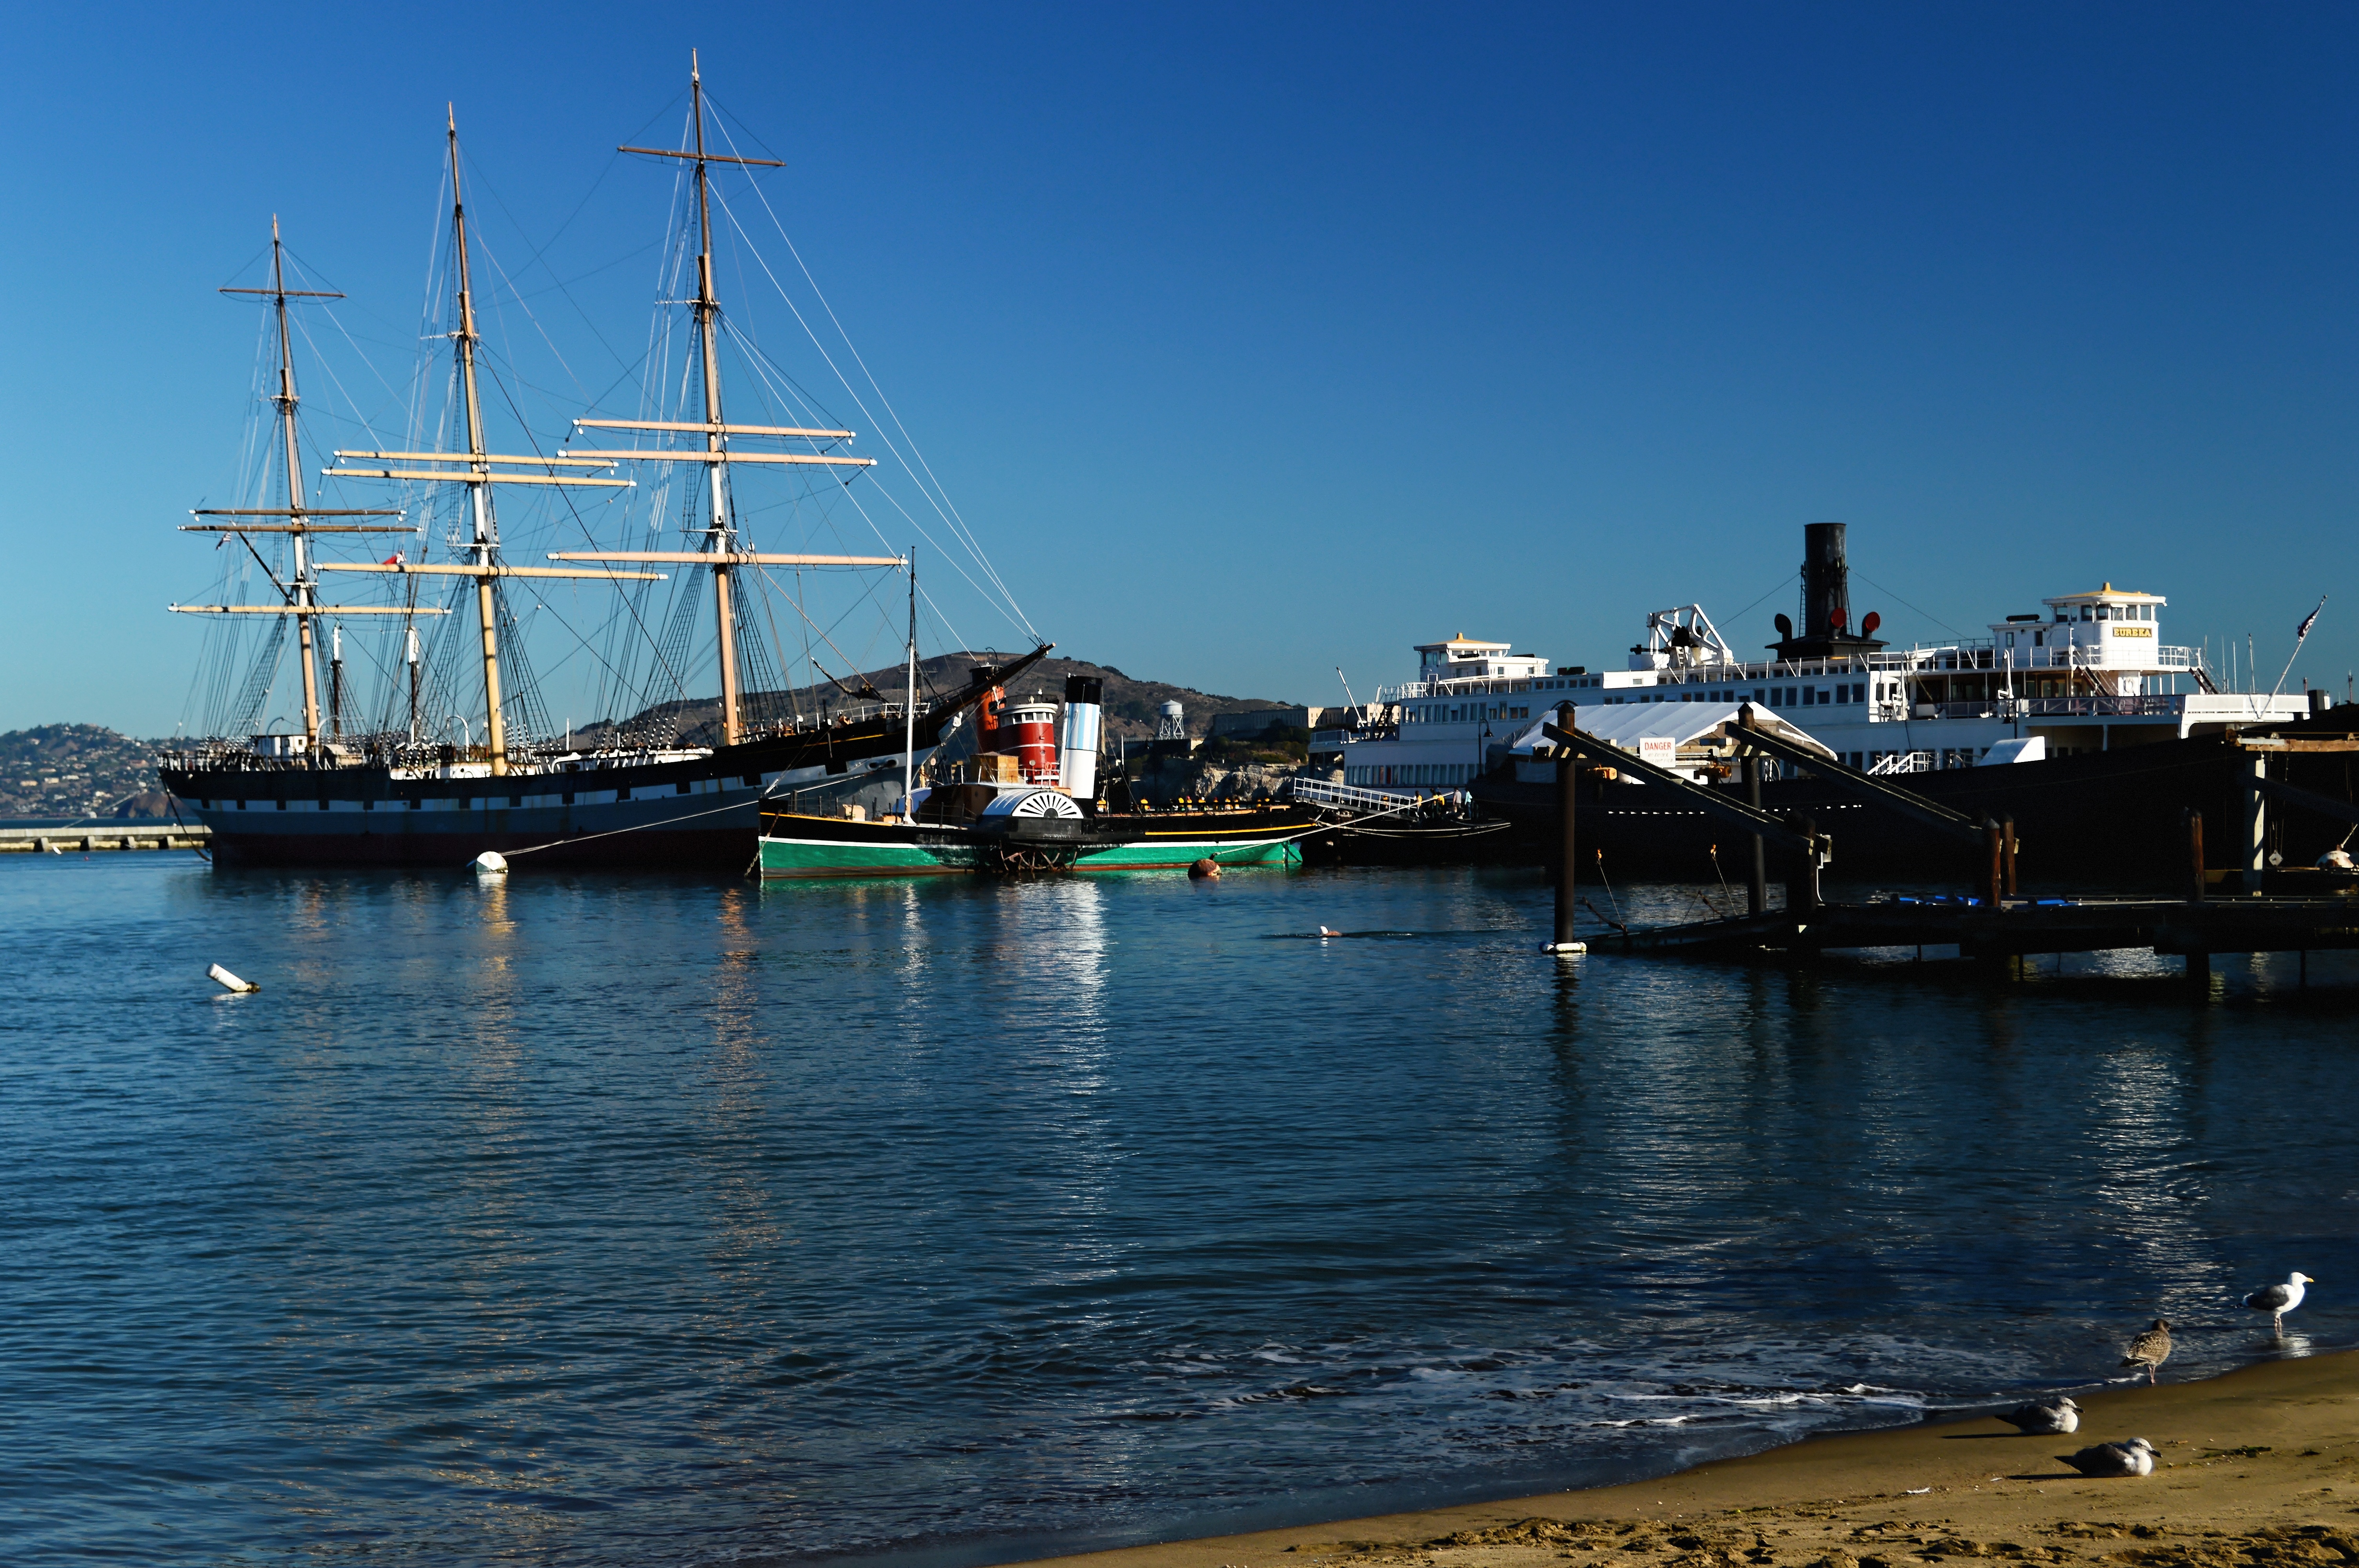
beach, sea, coast, water, ocean, dock, sky, boat, shore, coastal, ship, coastline, shoreline, san francisco, dusk, golden, reflection, vehicle, scenic, mast, seascape, america, bay, harbor, blue, marina, port, sailboat, california, san, infrastructure, boats, pacific, watercraft, francisco, sailing ship, paddle steamer, bay area